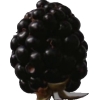
Label: blackberry